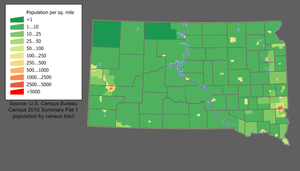
Le Dakota du Sud /dakɔta dy syd/ est un État du Nord des États-Unis, bordé à l'ouest par le Wyoming et le Montana, au nord par le Dakota du Nord, à l'est par le Minnesota et l'Iowa et au sud par le Nebraska. État situé dans l'ouest des plaines du Midwest, il possède un climat continental. Il compte 814 180 habitants en 2010. Sa capitale est Pierre et sa plus grande ville Sioux Falls, avec environ 154 000 habitants.